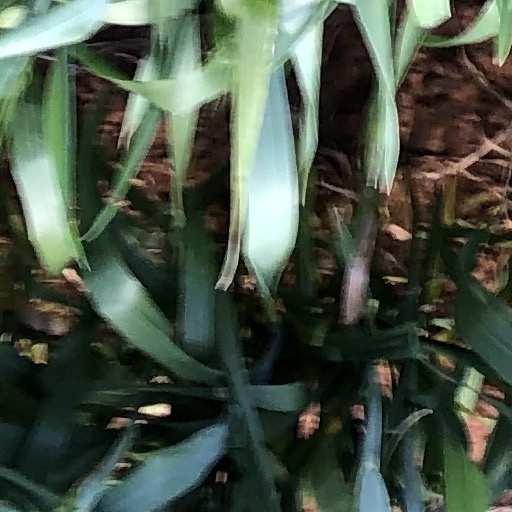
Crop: wheat